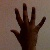
The image shows a hand gesture representing the number 5 in Indian Sign Language.